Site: brandenburg
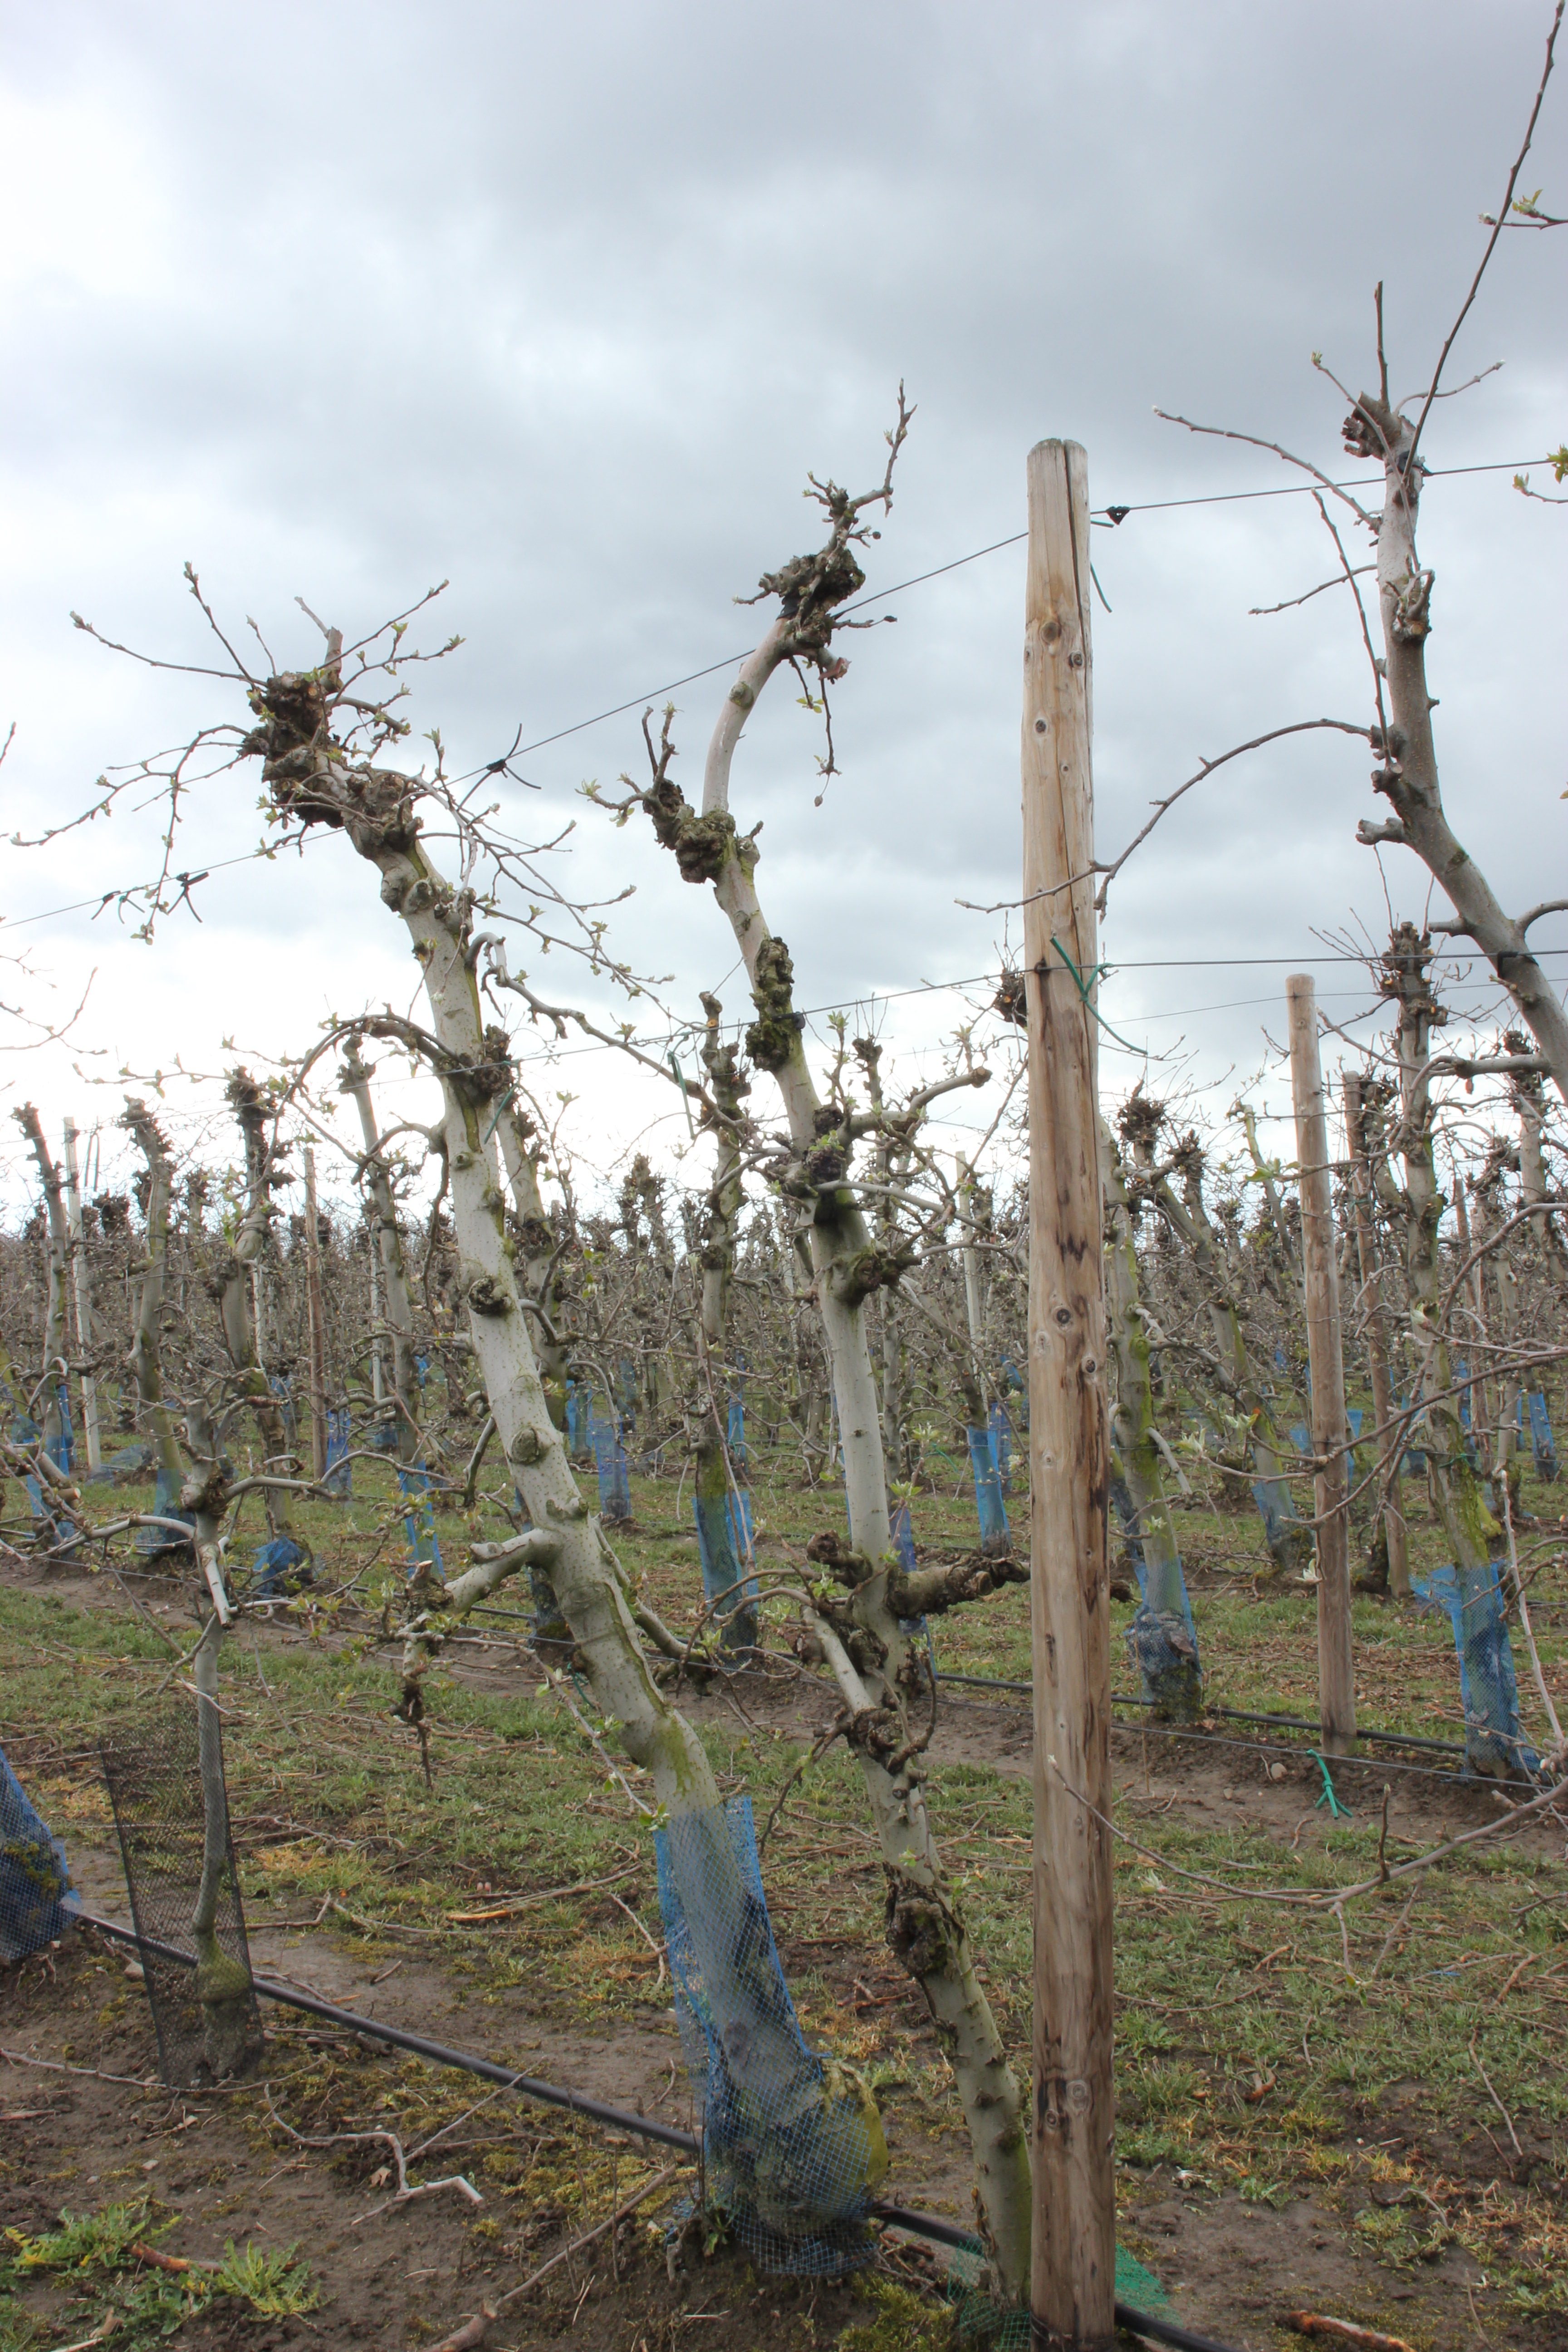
Growth stage (BBCH 55): Inflorescence emergence